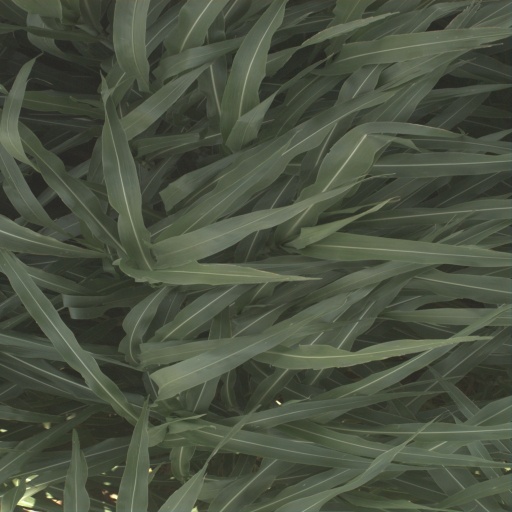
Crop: sorghum